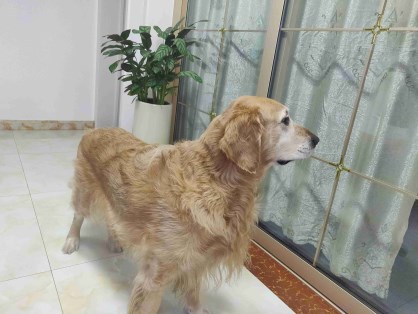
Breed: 5355-n000126-golden_retriever